Cantino planisphere

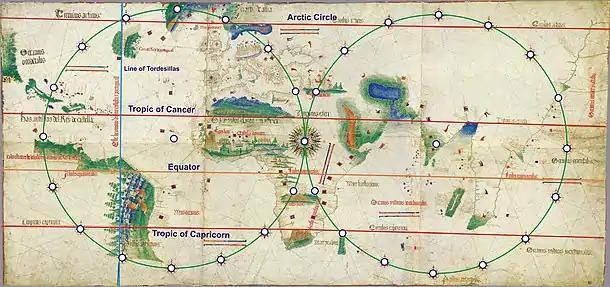
The rhumb-line construction scheme and geographic lines in the Cantino planisphere. Adapted from Gaspar (2012), Plate 3

The Cantino planisphere is the earliest example of the so-called "latitude chart", which was developed following the introduction of astronomical navigation during the second half of the fifteenth century. Contrary to the portolan charts of the Mediterranean, which were constructed based on magnetic courses and estimated distances between places, in the latitude chart, places were represented according to their latitudes. In the Cantino planisphere, latitudes were incorporated only in the coasts of Africa, Brazil and India, while Europe and the Caribbean Sea continued to be represented according to the portolan-chart model ).